Kaapse Klopse

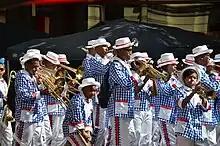
Troupe of minstrels marching through Cape Town (2017)

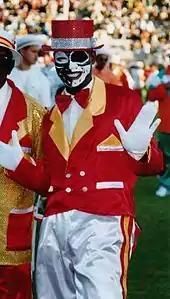
Minstrel in classic minstrel style struts his stuff at the Green Point Stadium in 2001

On New Year's Eve, the Cape Malay Choirs or "nagtroepe" march through Cape Town. Thereafter, the minstrels parade through the city and on "Tweede Nuwe Jaar", 2 January, the troupes and choirs take to the Green Point Stadium. Present day, the competition starts on the afternoon of 1 January and continues on 2 January and the following two Saturdays.